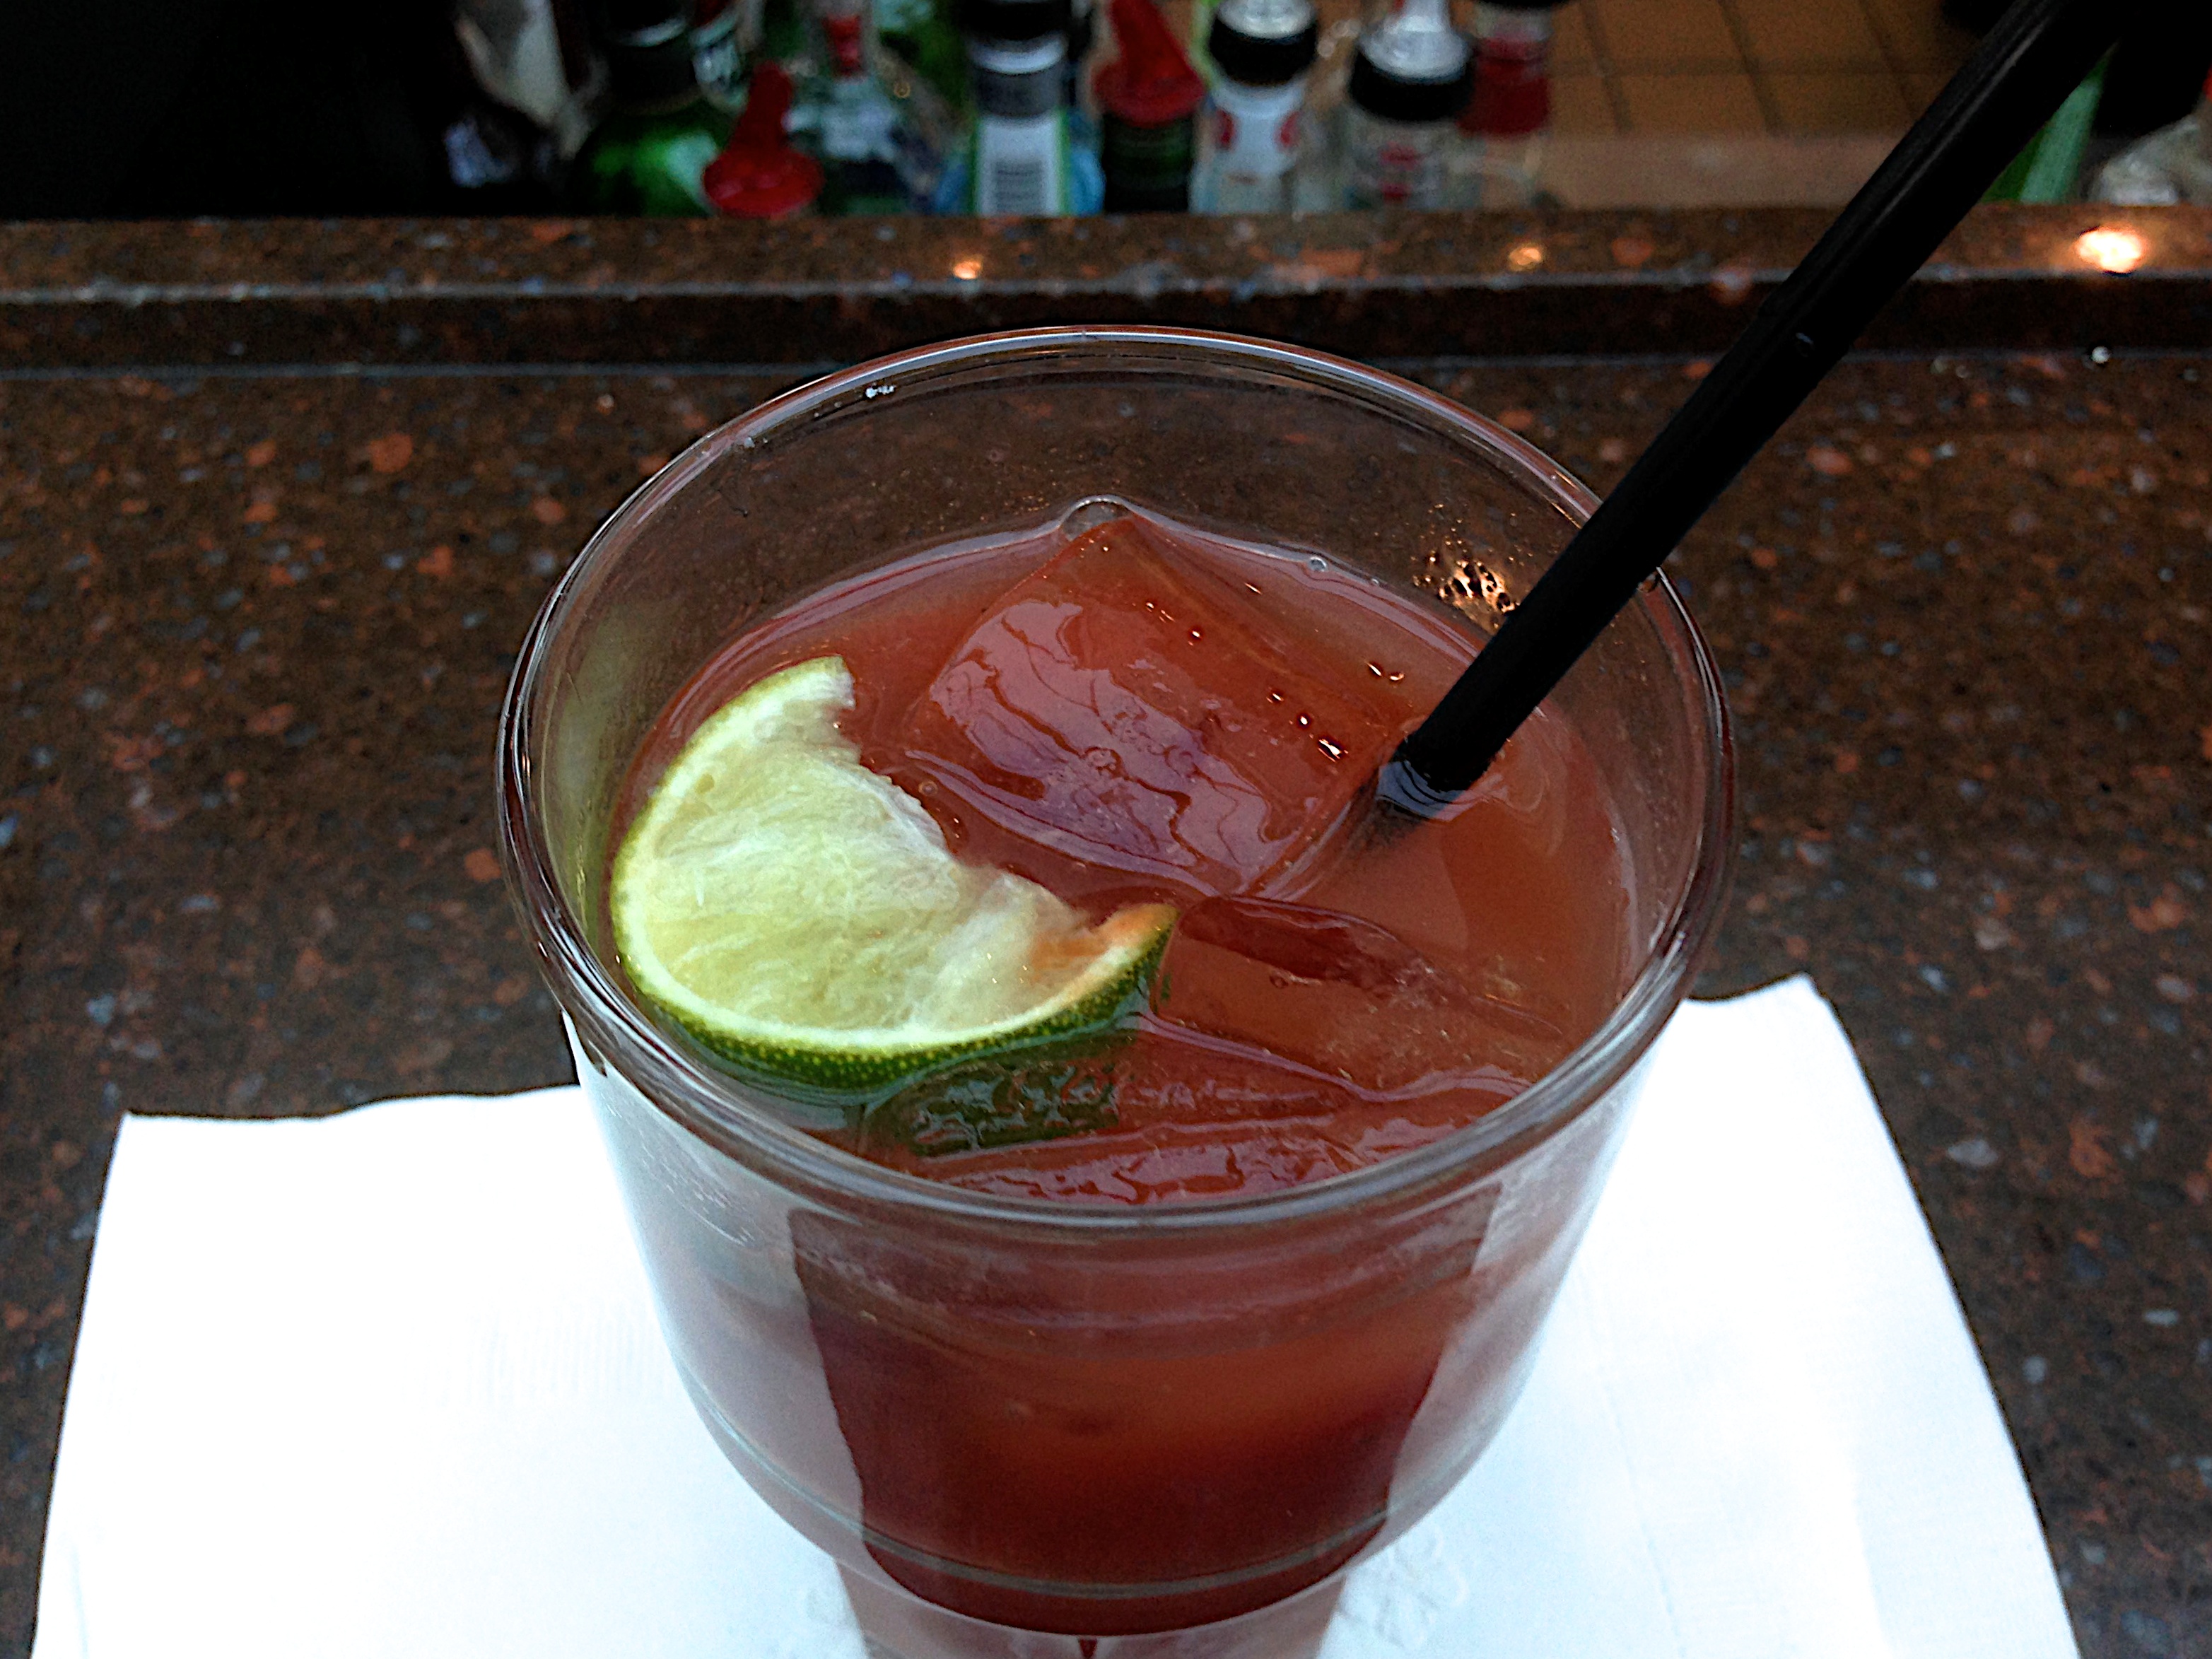
dish, food, produce, drink, cocktail, juice, alcoholic beverage